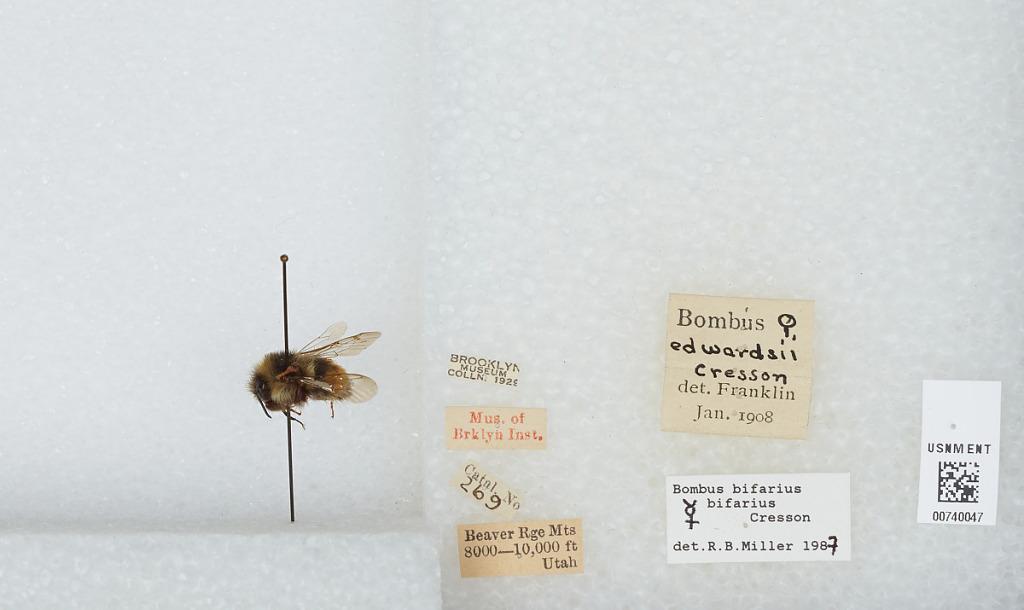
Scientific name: Bombus (Pyrobombus) bifarius Cresson
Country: United States
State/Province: Utah
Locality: Beaver Mountain Range
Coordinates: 38.1536, -112.611
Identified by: Franklin